Ara Pacis

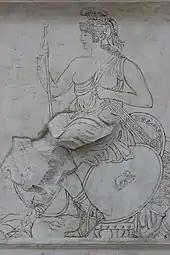
Roma, the personification of Rome

The East and West walls each contain two panels, one well preserved and one represented only in fragments.